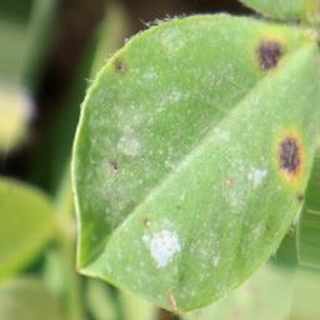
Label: groundnut_early_leaf_spot